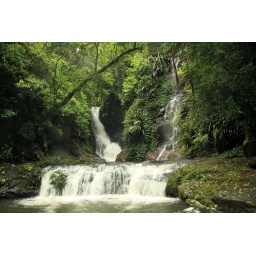
Definately a great time to see water falls in the rain forest !!!